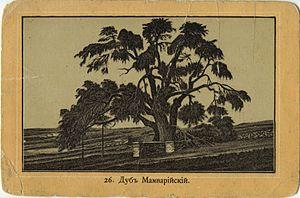
L'archimandrite Antonin, dans le monde Andreï Ivanovitch Kapoustine, né en Russie le 12 août 1817 dans le village de Batourino dans le gouvernement de Perm et mort le 24 mars 1894 à Jérusalem est un ecclésiastique orthodoxe russe qui fut le fondateur de plusieurs établissements religieux en Terre sainte. Ce fut aussi un byzantiniste réputé de son époque qui fut à la tête de la mission russe de Terre Sainte de 1865 à 1894. Il était membre de la société impériale orthodoxe de Palestine, membre d'honneur de la société impériale d'archéologie, membre de la société d'archéologie et d'antiquité d'Odessa, de la société archéologique d'Athènes, de la société allemande d'archéologie orientale, etc. Il fut décoré de l'ordre de Saint-Vladimir de deuxième classe et de l'ordre de Sainte-Anne de première classe.